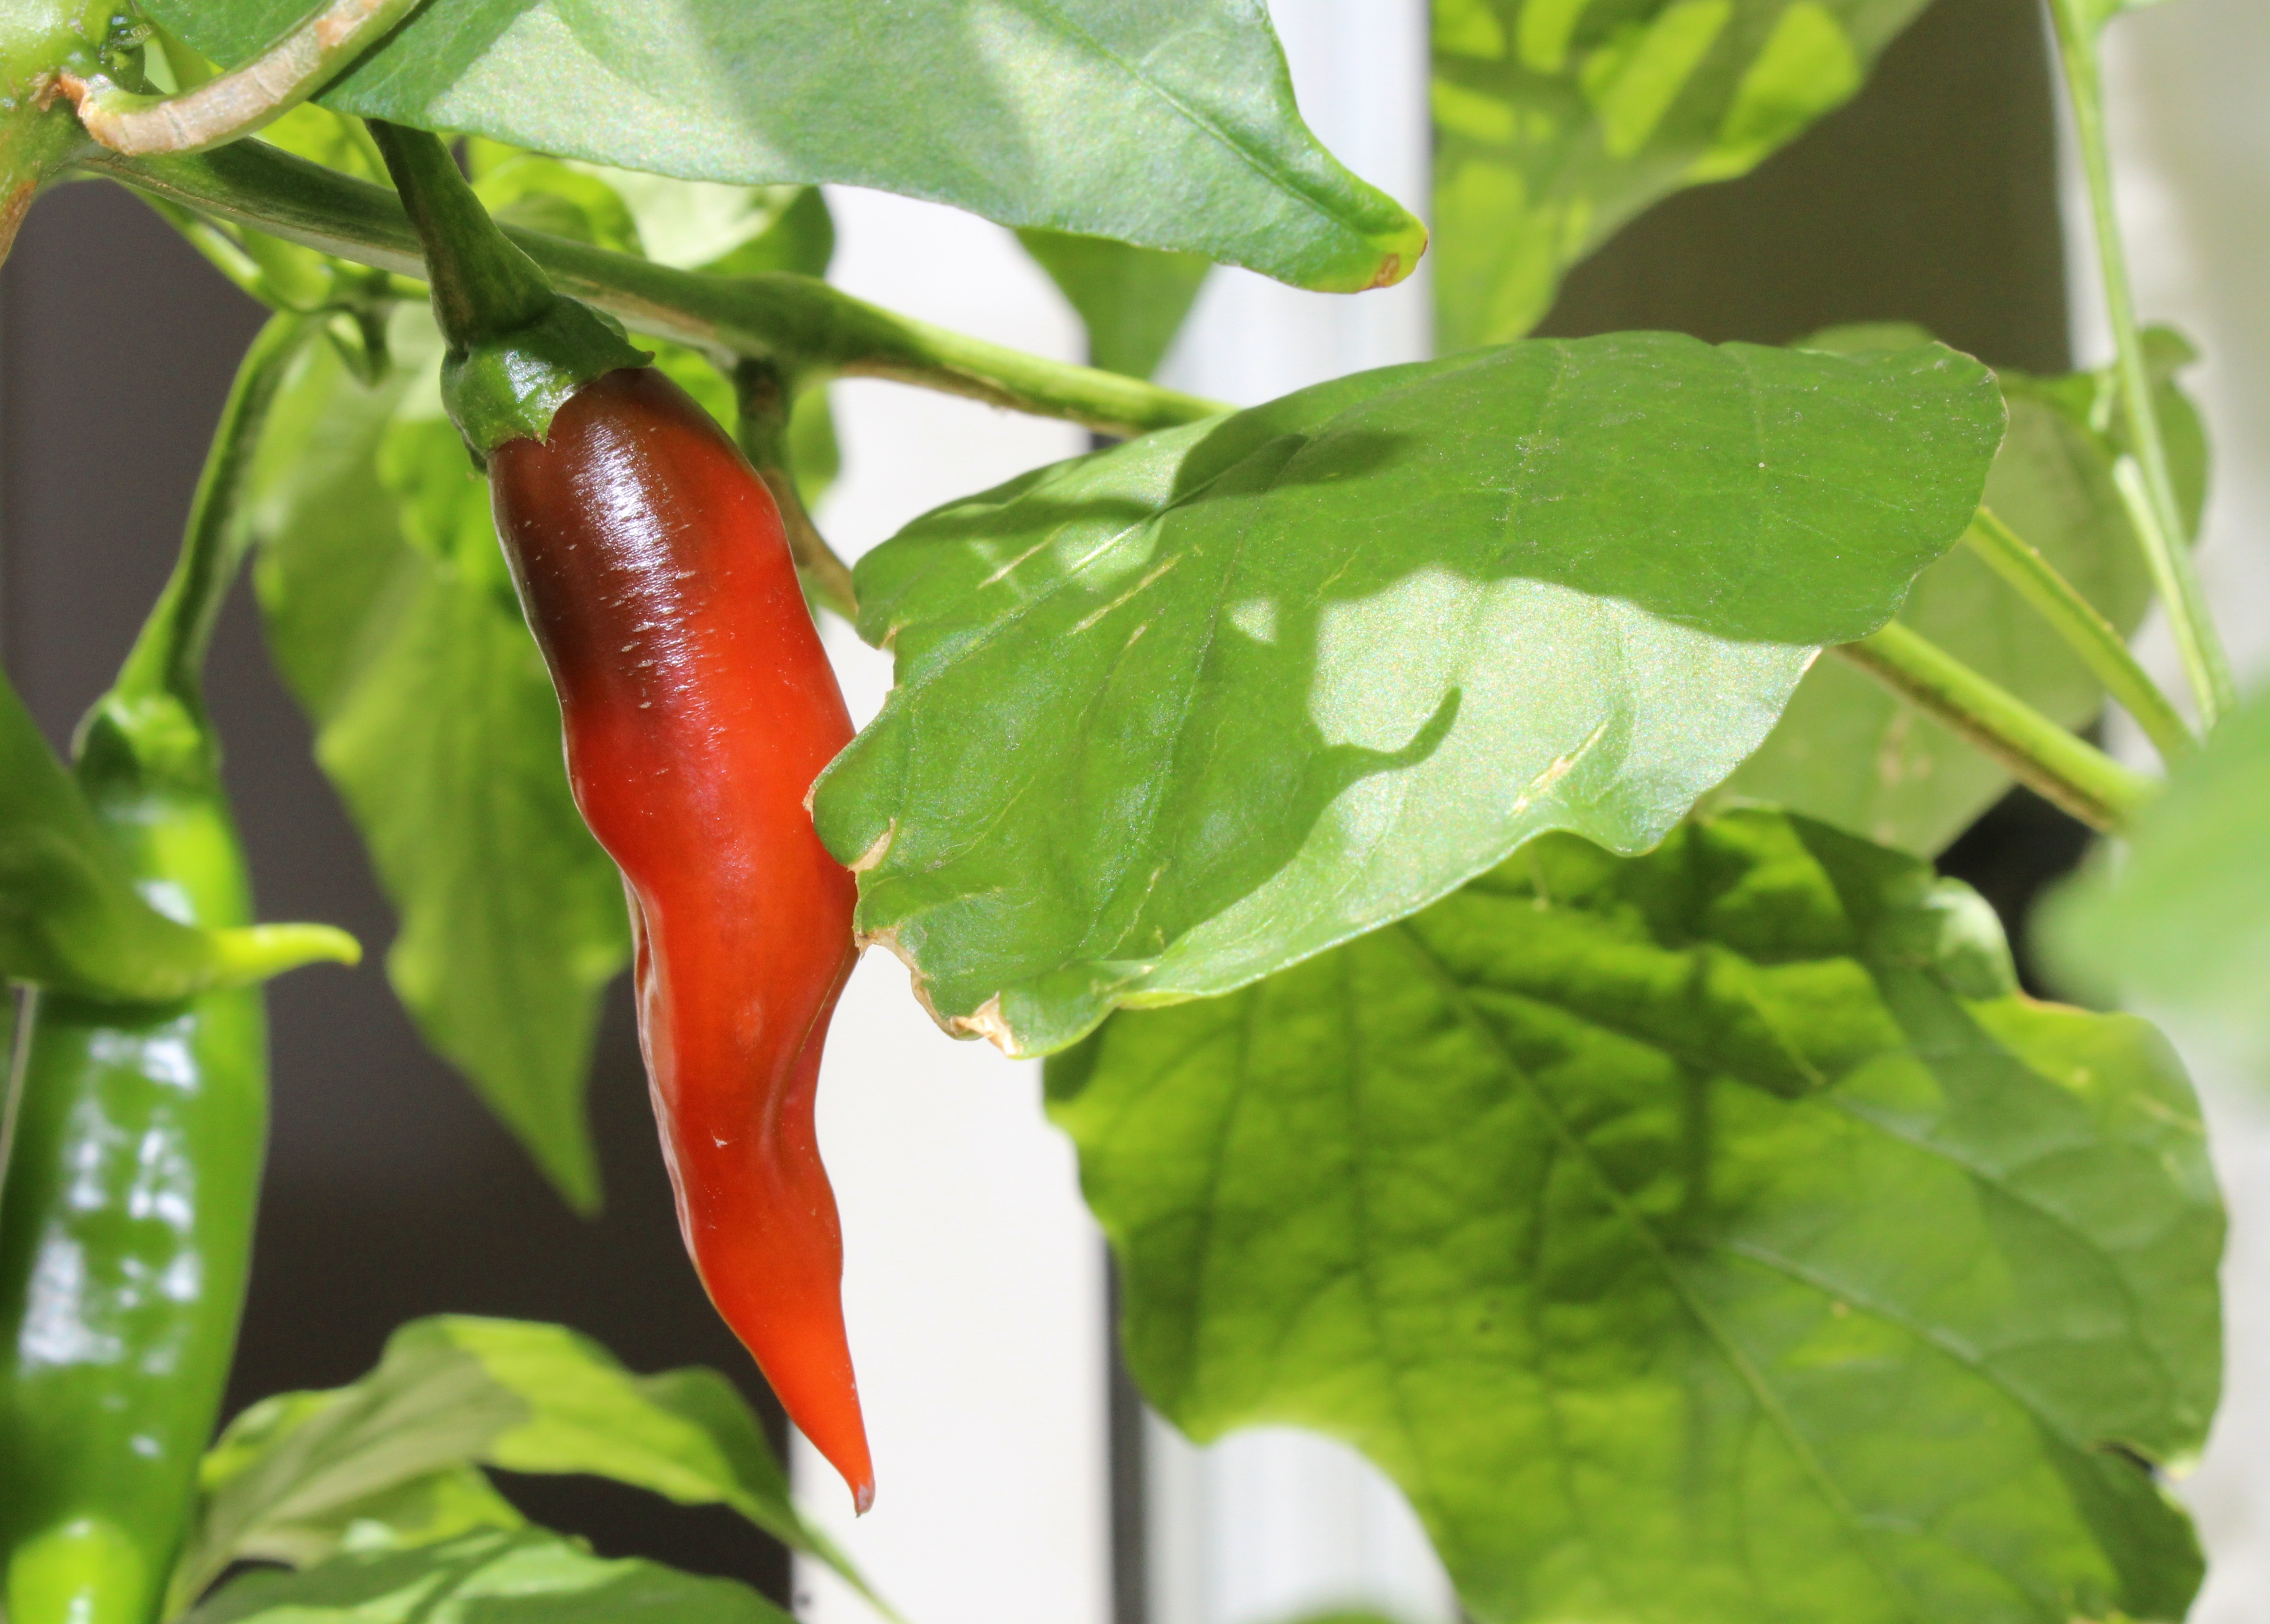
nature, plant, leaf, flower, food, green, pepper, red, produce, vegetable, peppers, flowering plant, chili pepper, cayenne pepper, plant stem, land plant, bird's eye chili, bell peppers and chili peppers, habanero chili